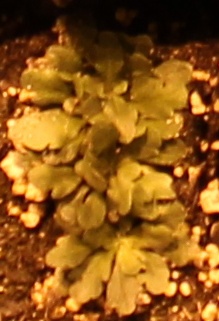
Label: Horseweed